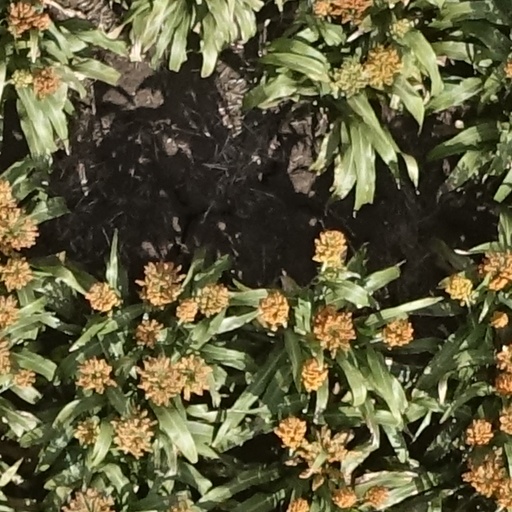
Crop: sorghum